Ronald Lam

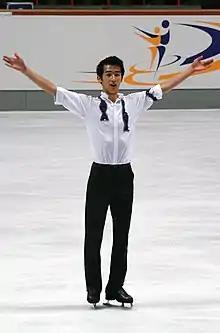
Lam at the 2013 Nebelhorn Trophy

Ronald Lam Chiu Ting (born February 13, 1991) is a retired Hong Kong figure skater. He won three senior international medals and three national titles. He competed in the final segment at three ISU Championships, placing 20th at the 2010 World Junior Championships in The Hague, Netherlands; 13th at the 2015 Four Continents Championships in Seoul, South Korea; and 14th at the 2015 World Championships in Shanghai, China. Lam represented Canada before switching to Hong Kong in 2012.